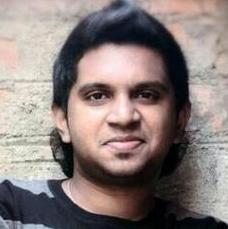
Age: 29